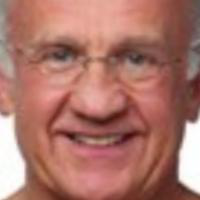
Age group: age 66-80